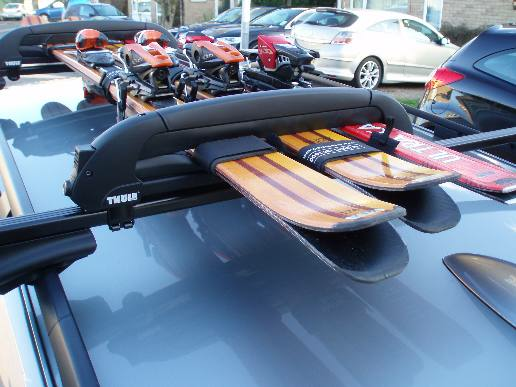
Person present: No